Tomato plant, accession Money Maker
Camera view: vertical (180 deg); turntable rotation: 120 degrees
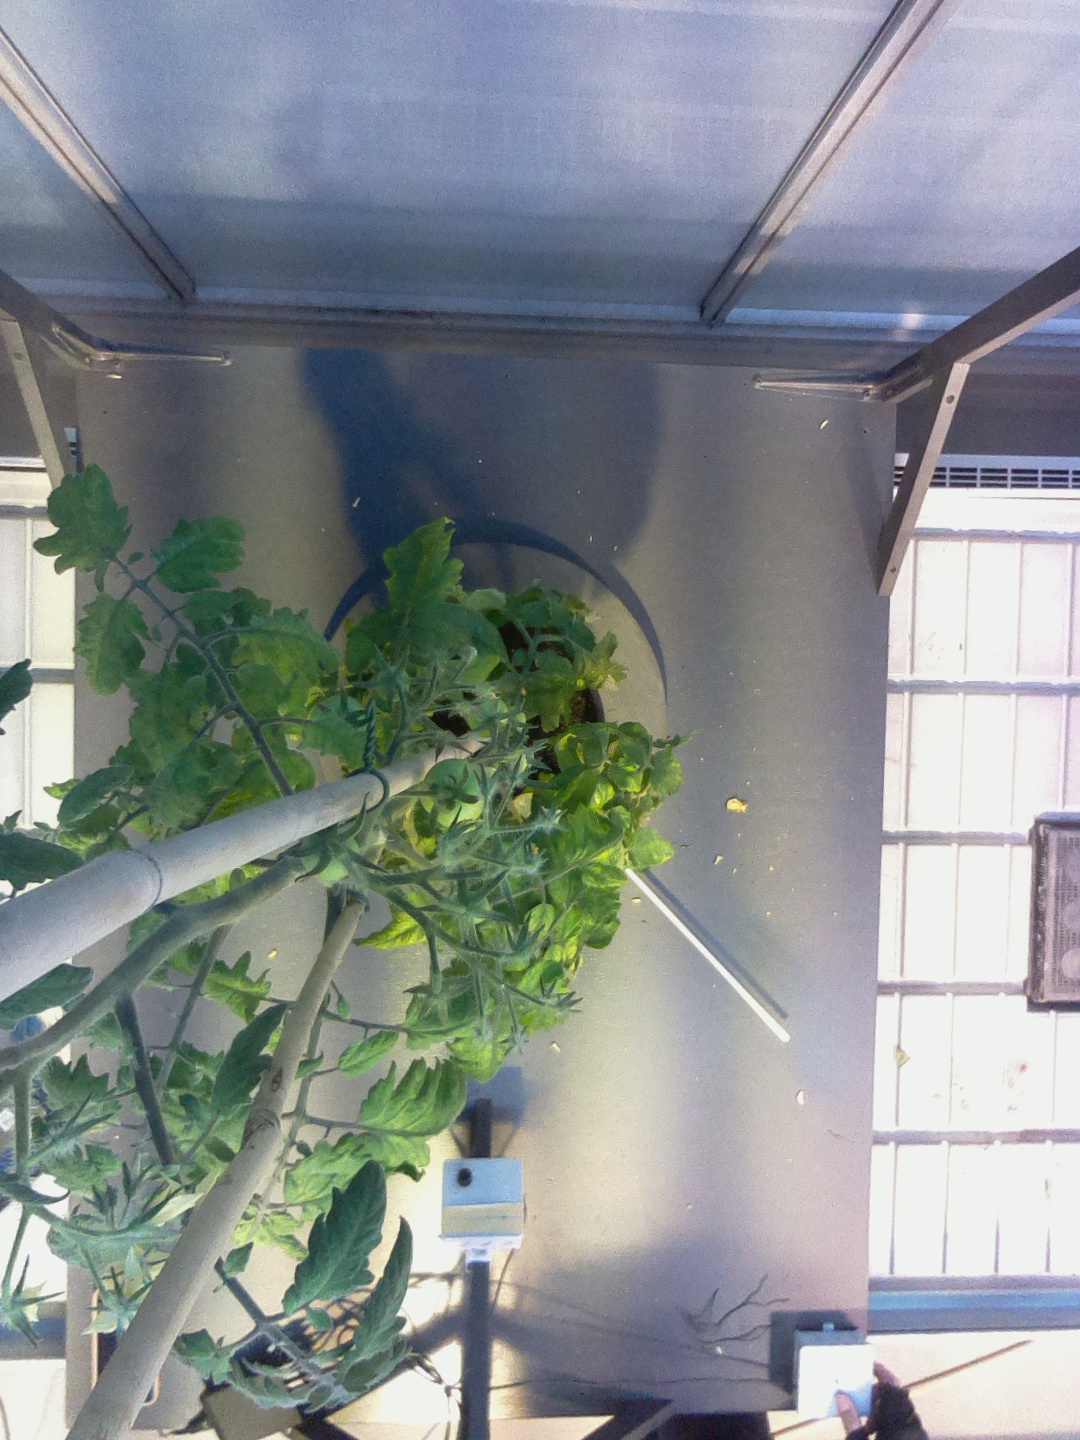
BBCH growth stage 73: 30%-40% of final fruit size